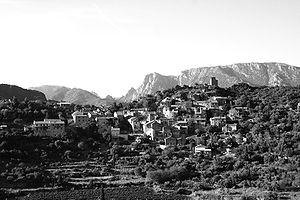
Vieussan (Hérault)